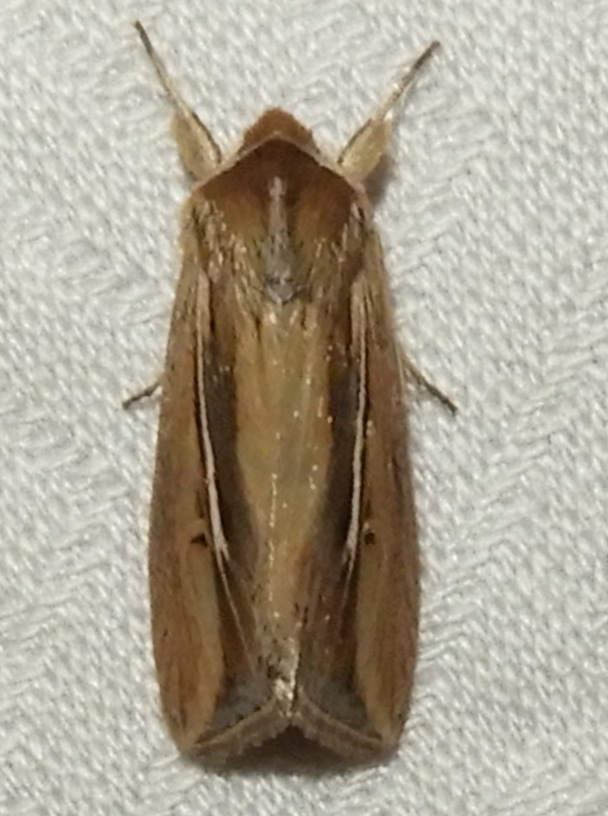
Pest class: wheathead_armyworm_Dargida_diffusa